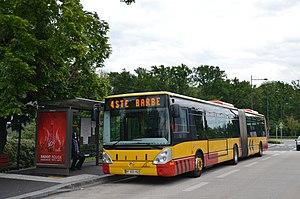
Irisbus Citelis 18 n°648 sur la ligne 4 BHNS du réseau SOLEA de Mulhouse, à l'arrêt Châtaignier.
Mulhouse Alsace Agglomération est la principale communauté d'agglomération du département français du Haut-Rhin. Elle compte 272 985 habitants depuis le 1ᵉʳ janvier 2018 et est la deuxième intercommunalité la plus peuplée d'Alsace, derrière l'Eurométropole de Strasbourg et la troisième du Grand Est après le Grand Reims mais devant la métropole du Grand Nancy. Elle fait partie du pôle métropolitain d'Alsace qui fédère les grandes intercommunalités alsaciennes. Son président actuel est Fabian Jordan.
Le bus à haut niveau de service de Mulhouse, également appelé Tram-Bus ou TramBus, est un réseau de transport en commun dont la première ligne a été mise en service le 2 septembre 2013.